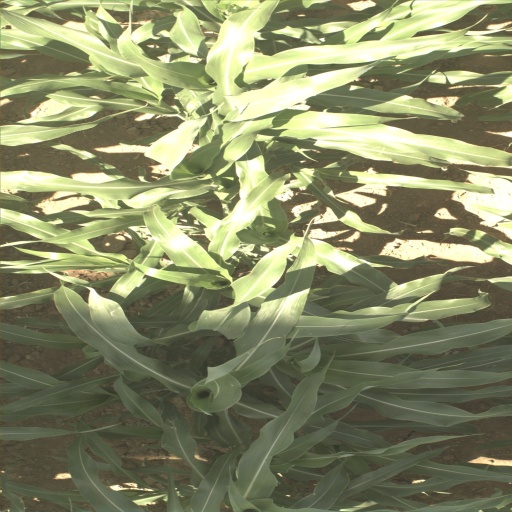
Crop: sorghum